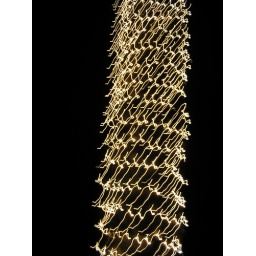
Little white lights wrapped around a palm tree taken at night, no flash and a little wiggle.